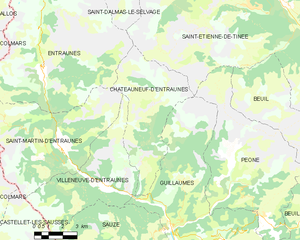
Carte des communes françaises: Châteauneuf-d'Entraunes